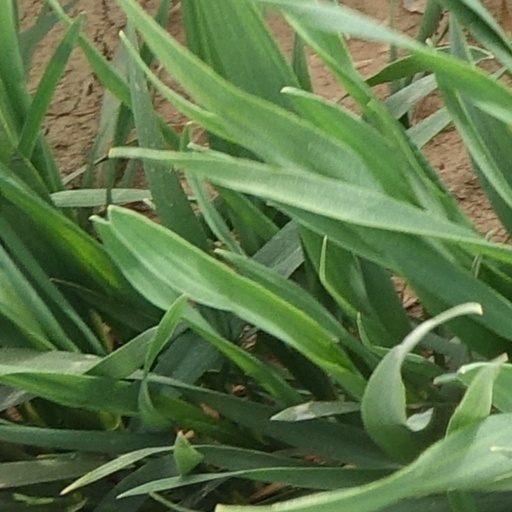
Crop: wheat